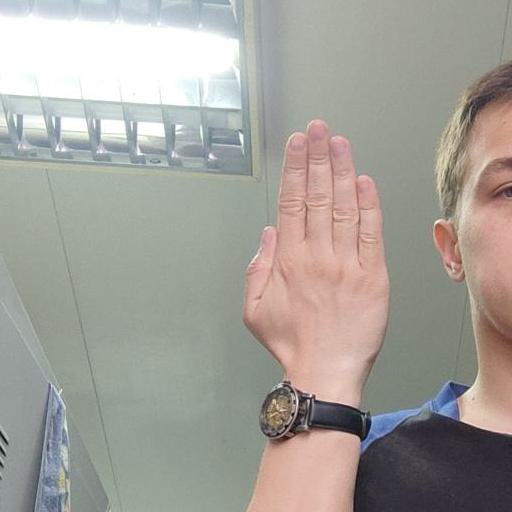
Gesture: stop_inverted